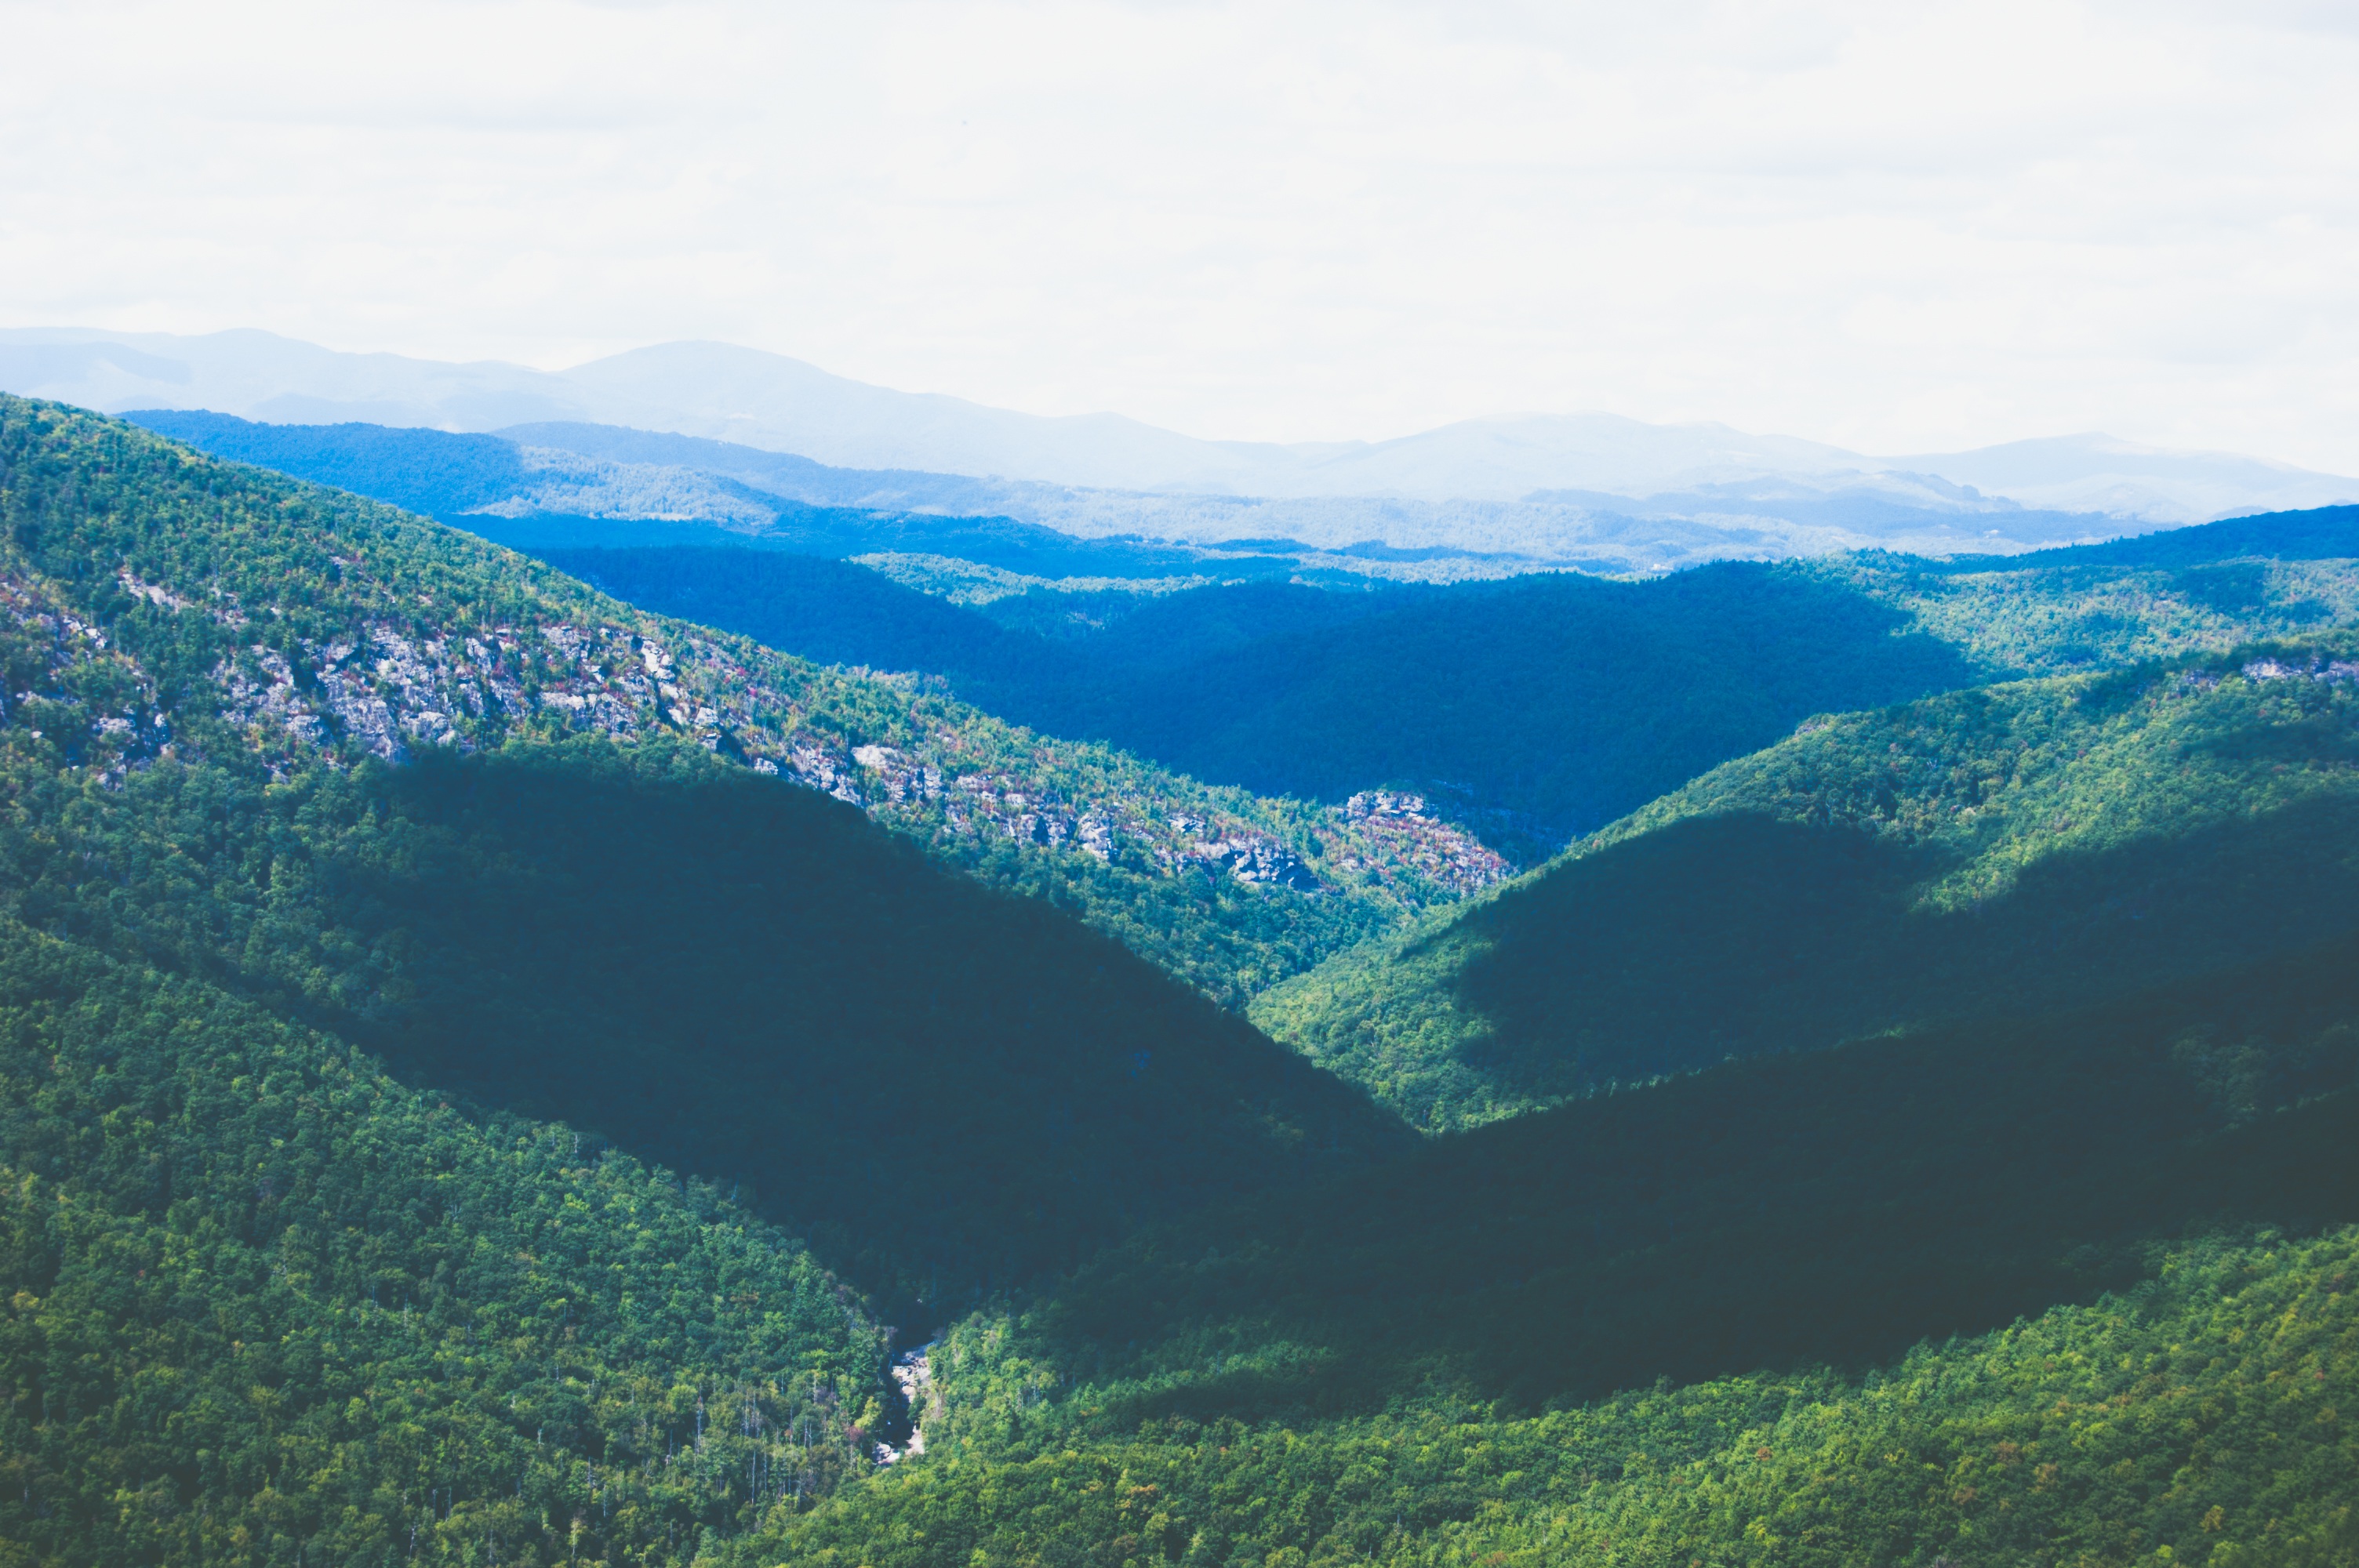
landscape, nature, mountain, hill, lake, valley, mountain range, fjord, ridge, alps, plateau, fell, loch, ecosystem, landform, mountain pass, geographical feature, mountainous landforms